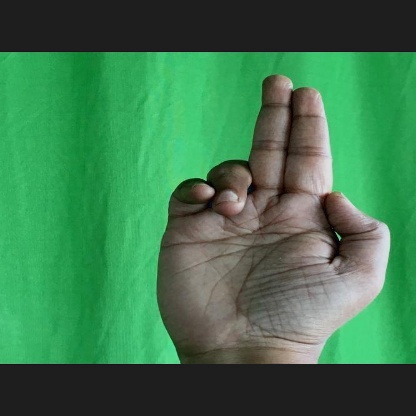
Mudra: Ardhapathaka